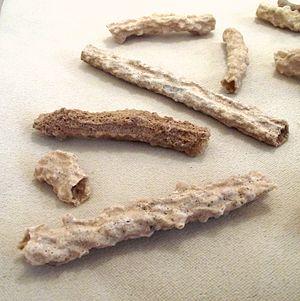
Les fulgurites ou « pierres de foudre » sont des morceaux de silice naturelle amorphe très fragiles, généralement en forme de tube quasi cylindrique plus ou moins rugeux, produits par les impacts de foudre sur une roche. Les premières fulgurites découvertes datent du XVIIᵉ siècle. On les décrit parfois comme des éclairs fossilisés ou pétrifiés.